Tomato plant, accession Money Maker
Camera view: bottom (45 deg); turntable rotation: 150 degrees
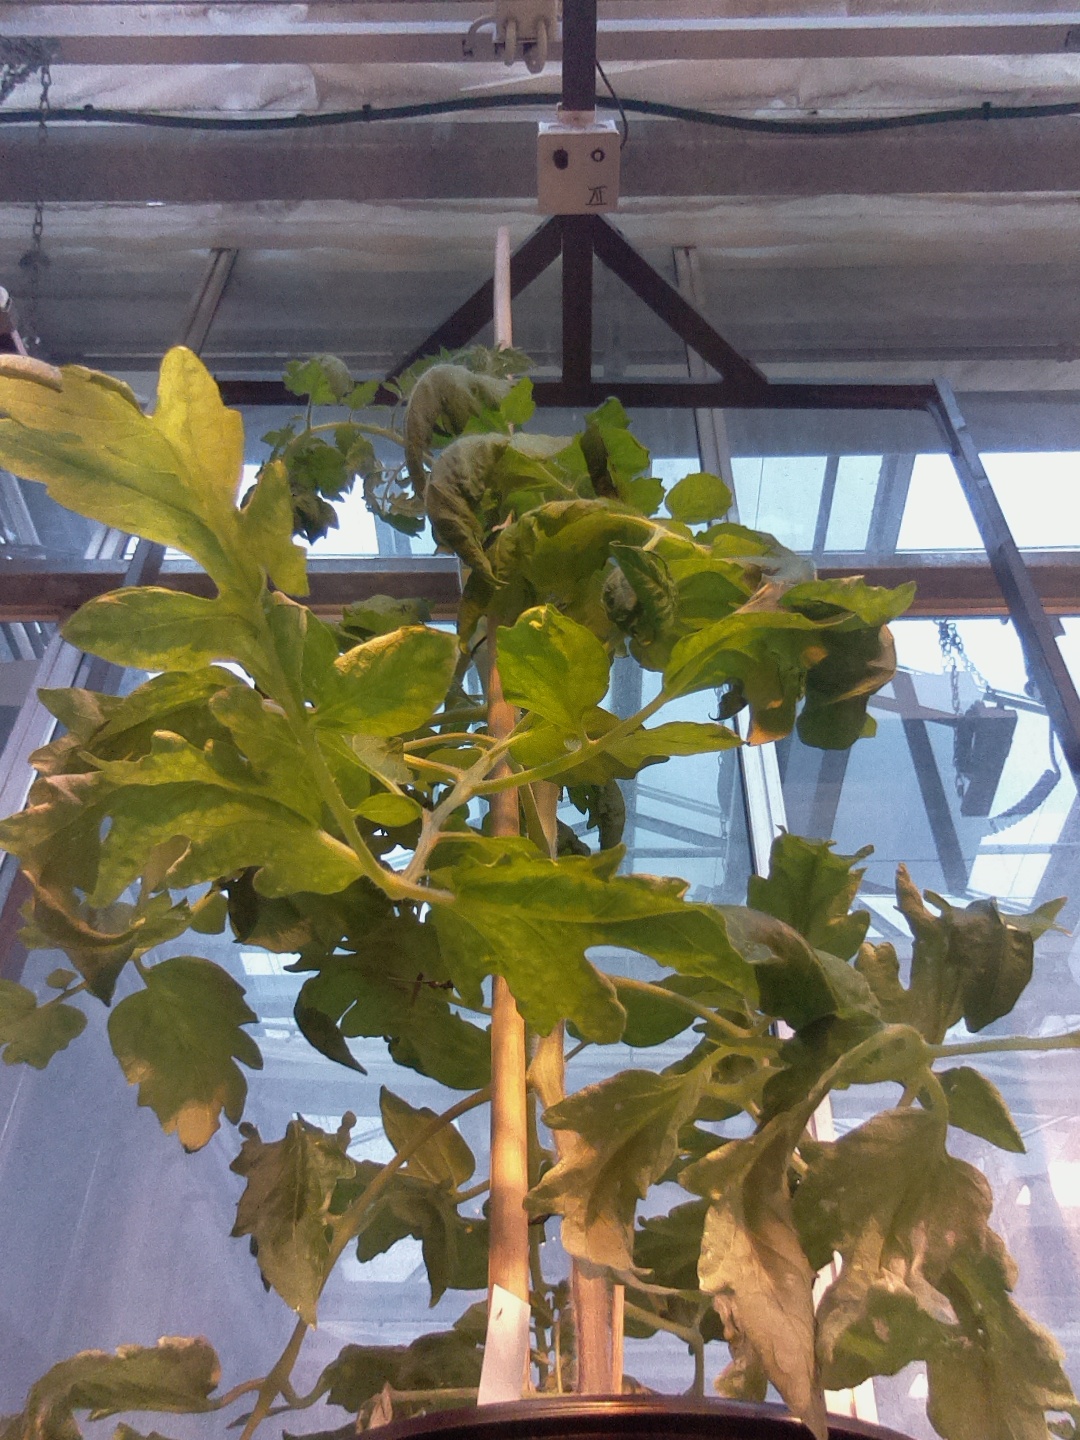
BBCH growth stage 65: Full flowering, 50%-60% of flowers open, first petals falling